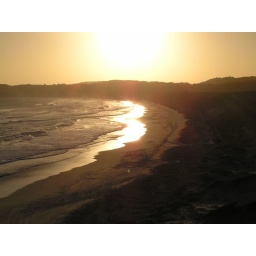
Sunsets over lighthouse beach (Seal Rocks 2007)